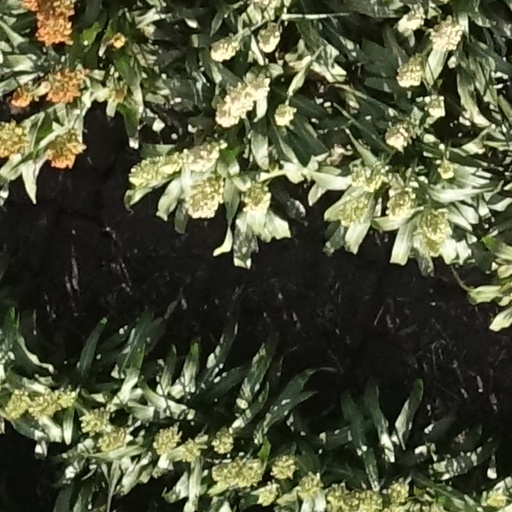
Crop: sorghum